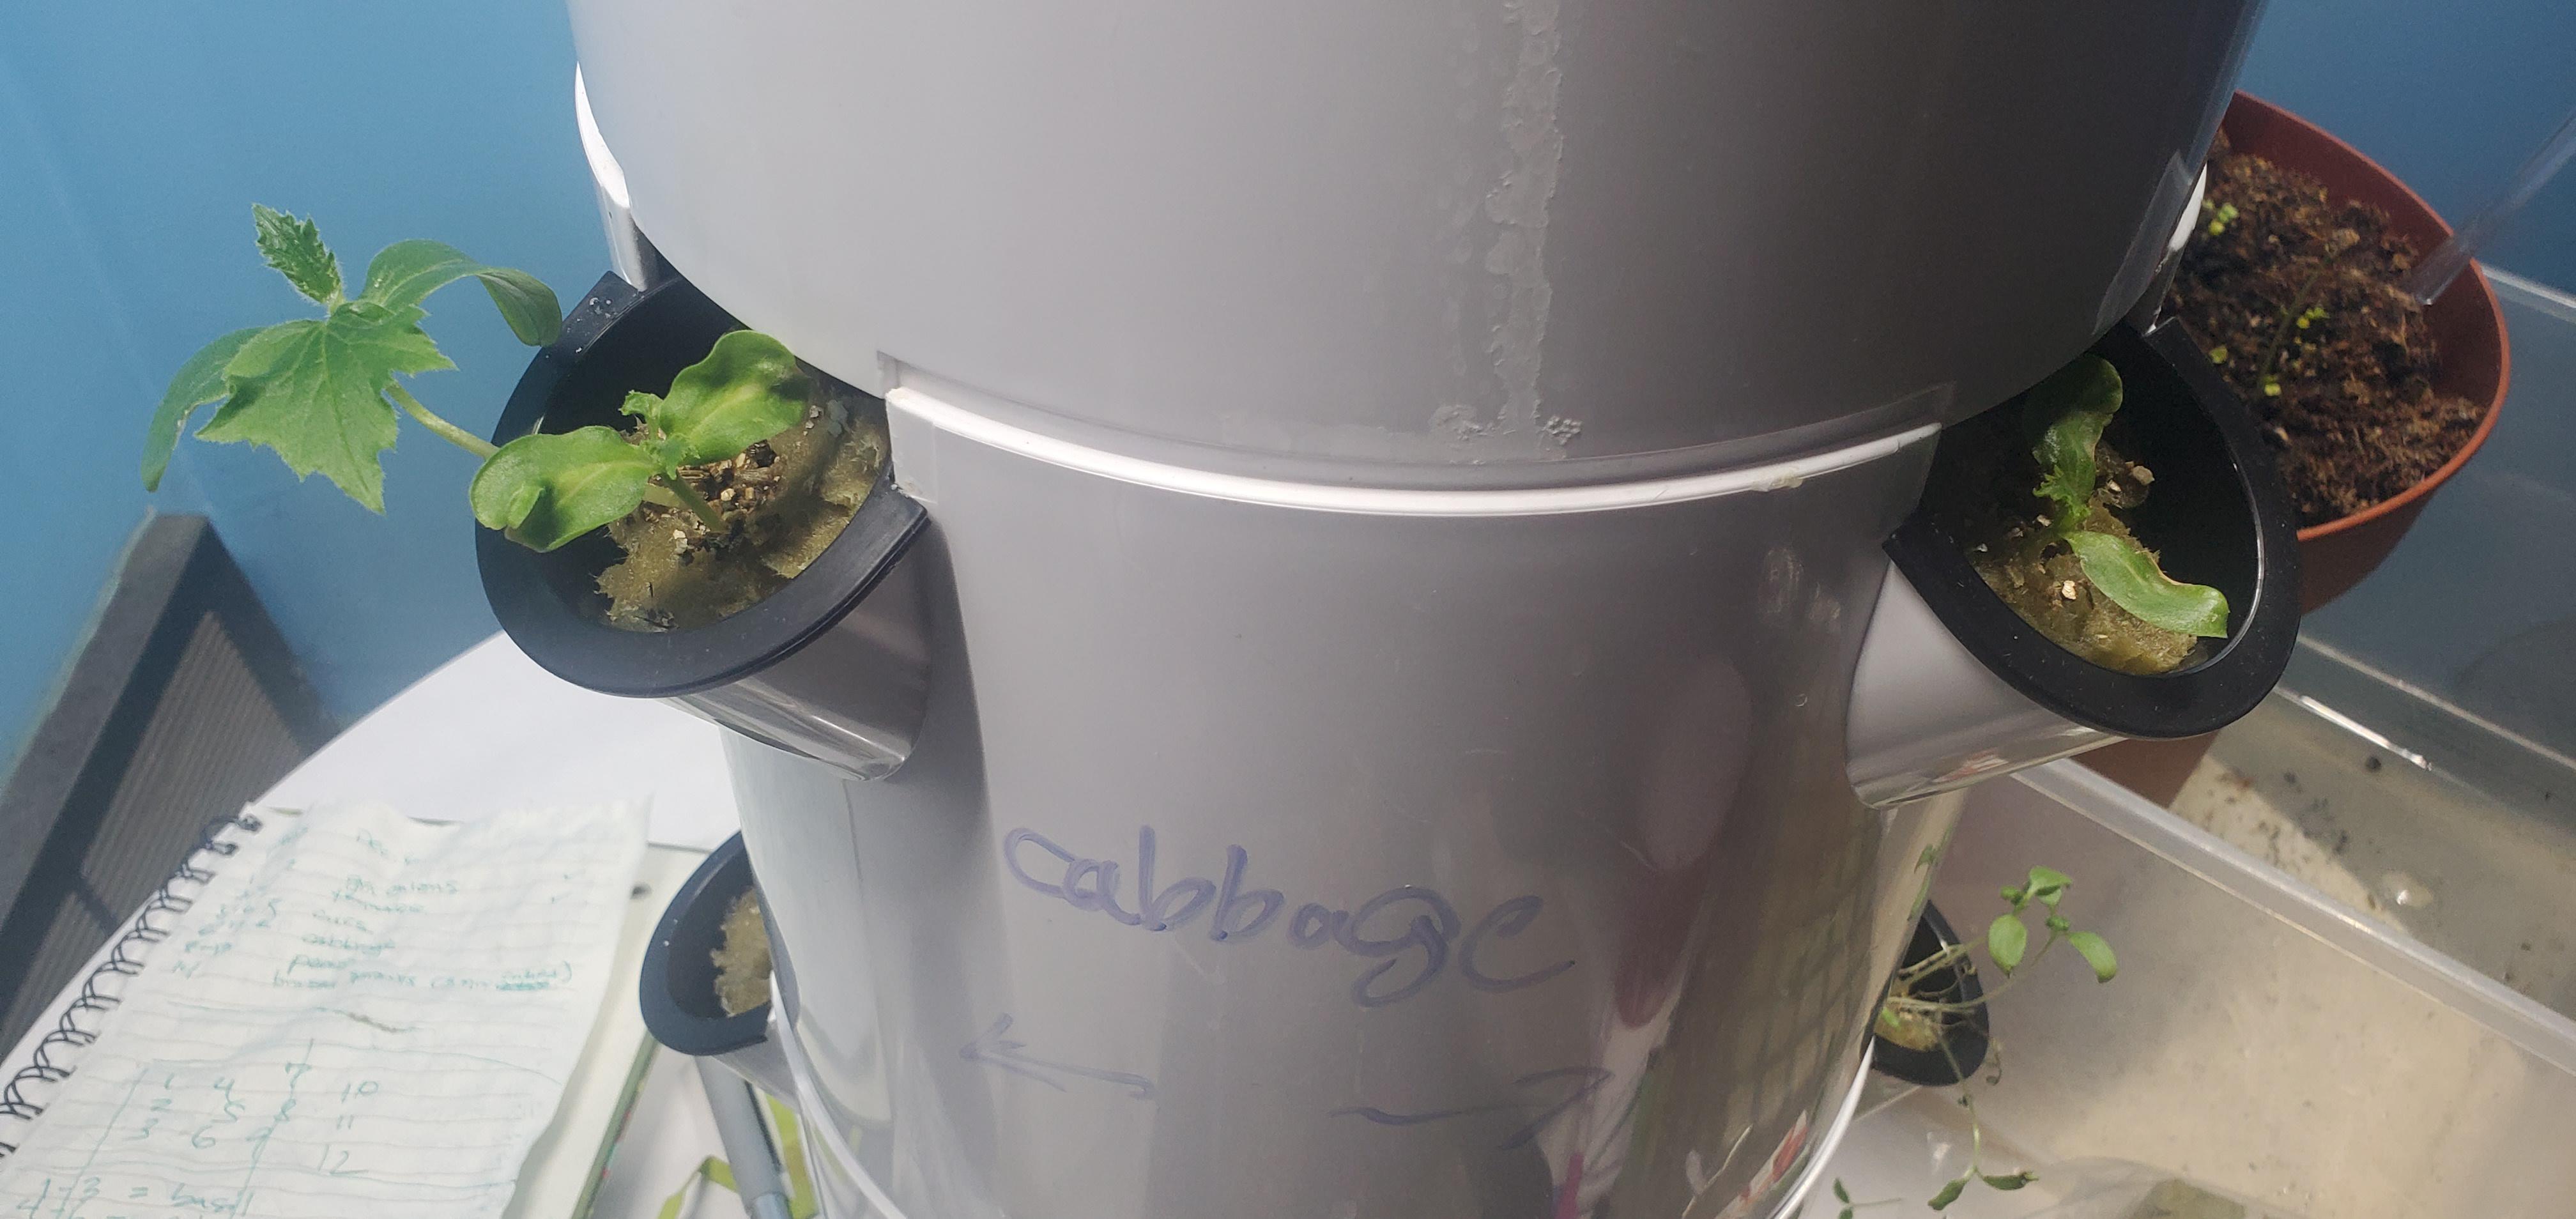
Mfumo wa bustani ya wima unayojumuisha rundo la vyungu vya kupanda mimea vilivyo na rangi ya kijivu. Baadhi ya mimea midogo imepandwa kwenye matundu yaliyopangwa kwenye vyungu hivyo. Kwa mfano mmea mmoja una majani makubwa labda tango umetoka kwenye tundu la juu kushoto.